Arthur Middleton

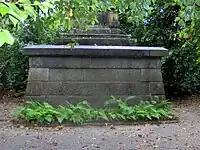
The tomb of Arthur Middleton at Middleton Place

The United States Navy ship USS "Arthur Middleton" (AP-55/APA-25) was named for him.